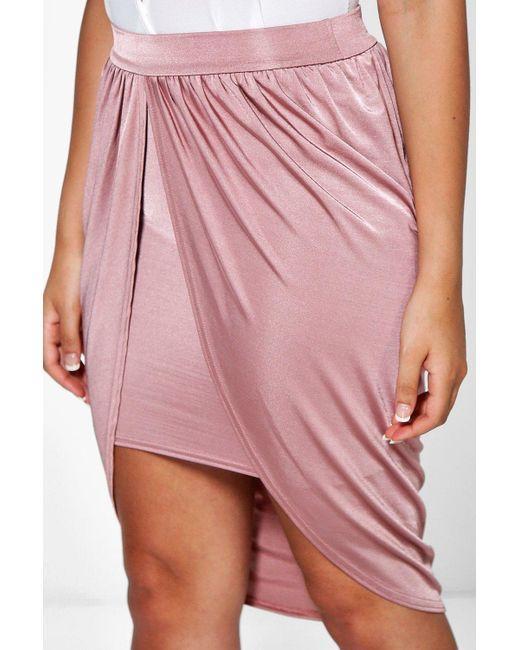
Bequemer Seidenstoff zu Kleid oder Hose verarbeitet